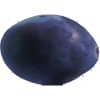
Label: Plum 3